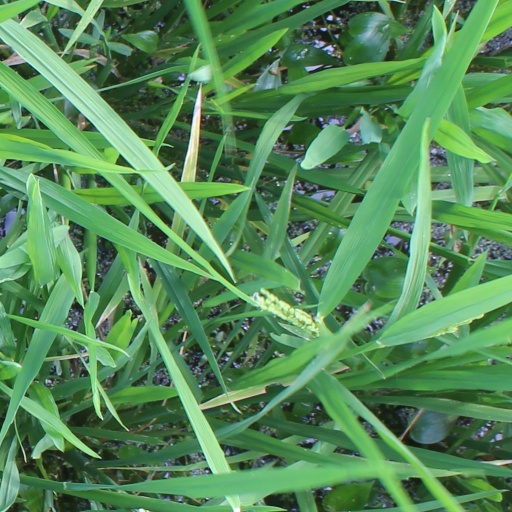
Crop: rice